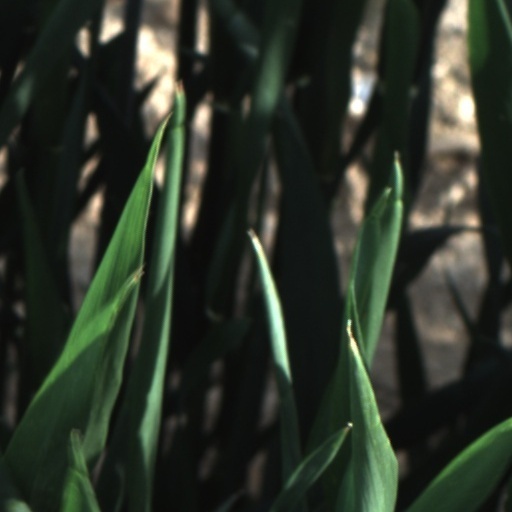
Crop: wheat